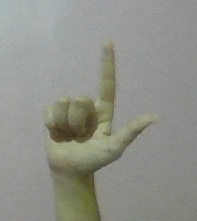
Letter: laam